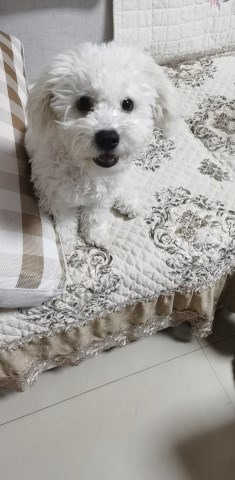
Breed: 3083-n000117-Bichon_Frise